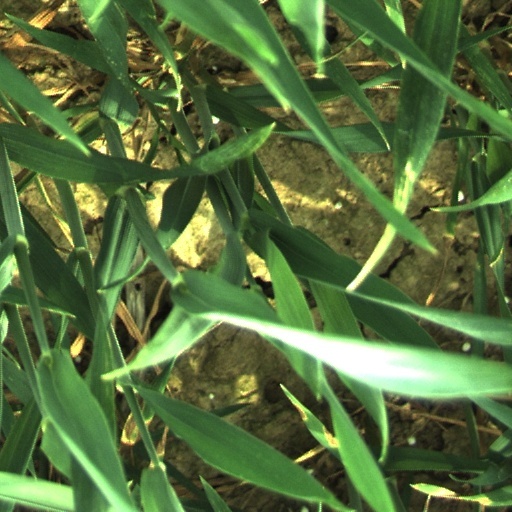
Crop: wheat